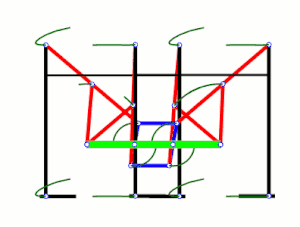
Le mécanisme lambda de Tchebychev est un mécanisme à quatre barres qui convertit un mouvement de rotation en mouvement rectiligne approximatif avec approximativement une vitesse constante sur une partie de la trajectoire du point de sortie.